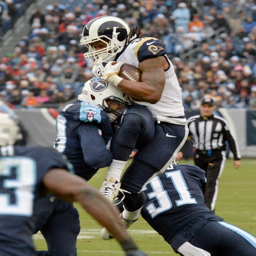
sports team running back american football player is hit by sports team inside american football player in the first half of a football game .